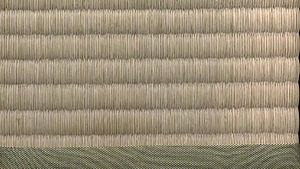
Tissus de paille recouvrant le tatami. On distingue aussi le bandeau recouvrant l'arrête longitudinale.
Le tatami est le revêtement de sol traditionnel des washitsu — pièces d'habitation japonaises — mais aussi des temples, etc. Il consiste en un agencement modulable de nattes rembourrées du même nom. Les dimensions sont standardisées si bien que la surface d'une natte est devenu, au Japon, l'unité de mesure des surfaces, le tatami ou jō.